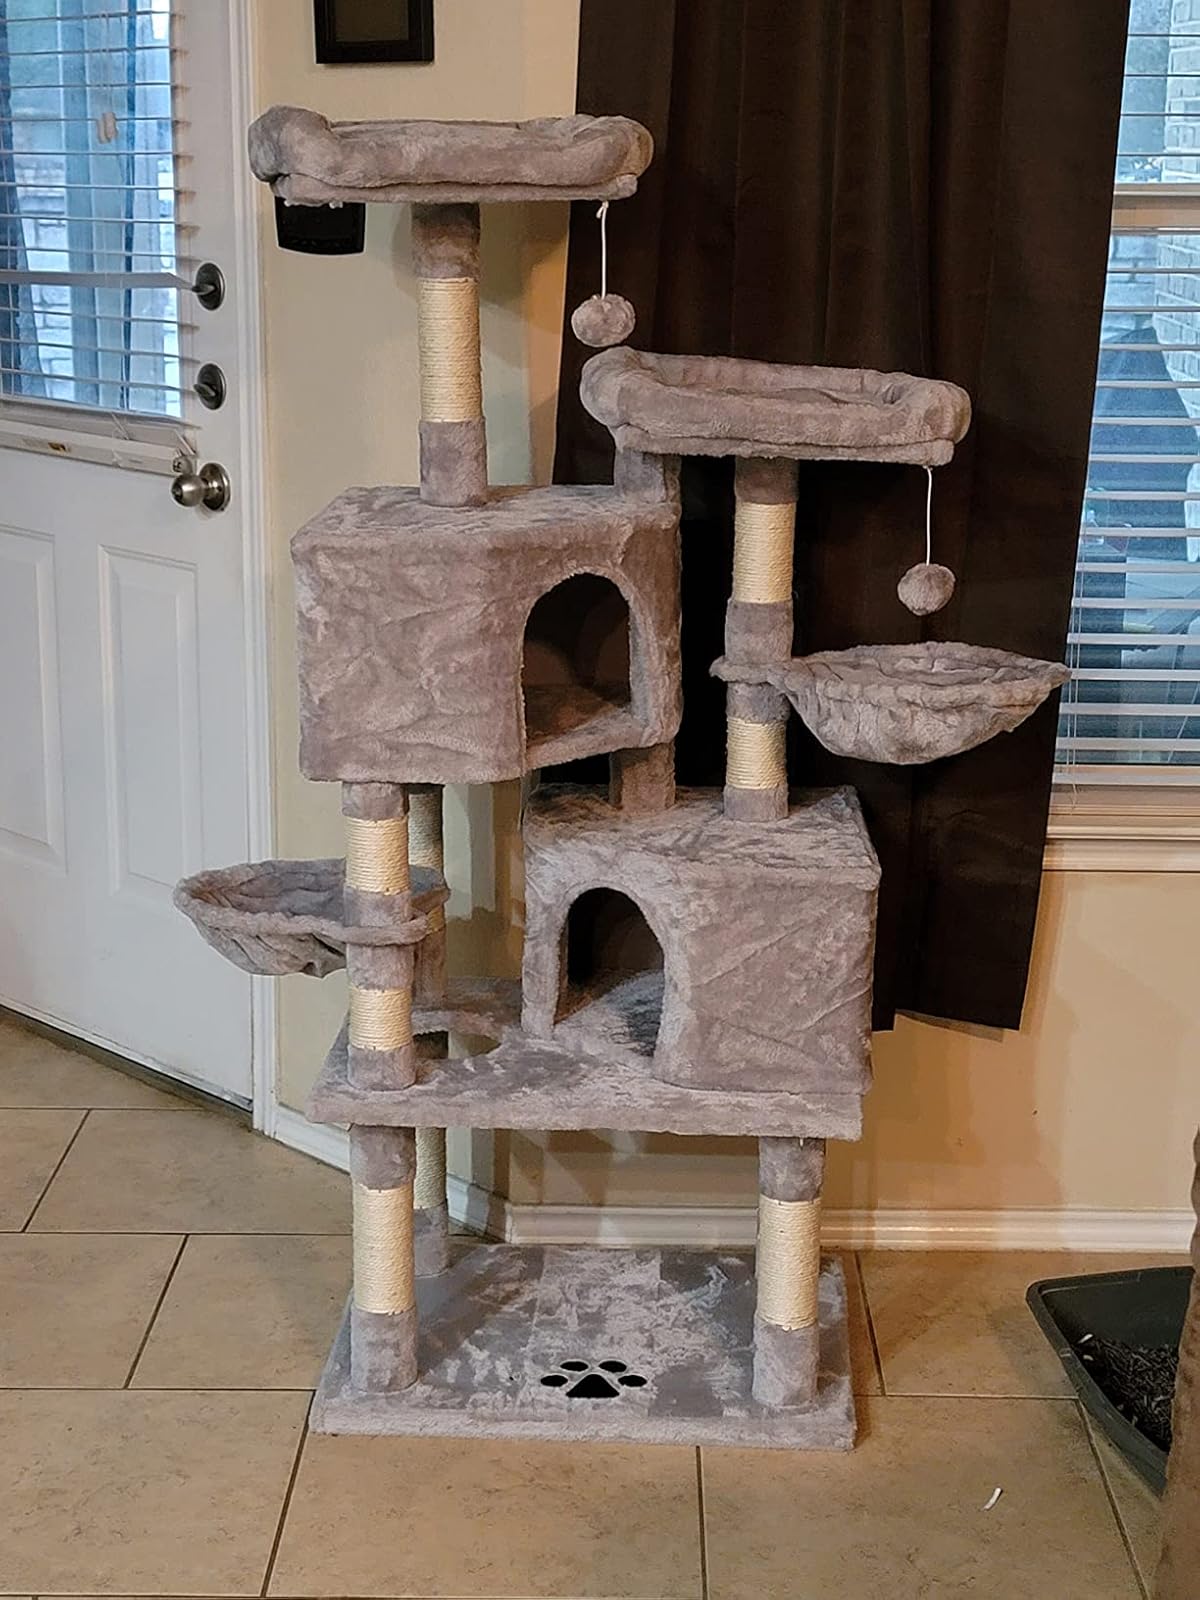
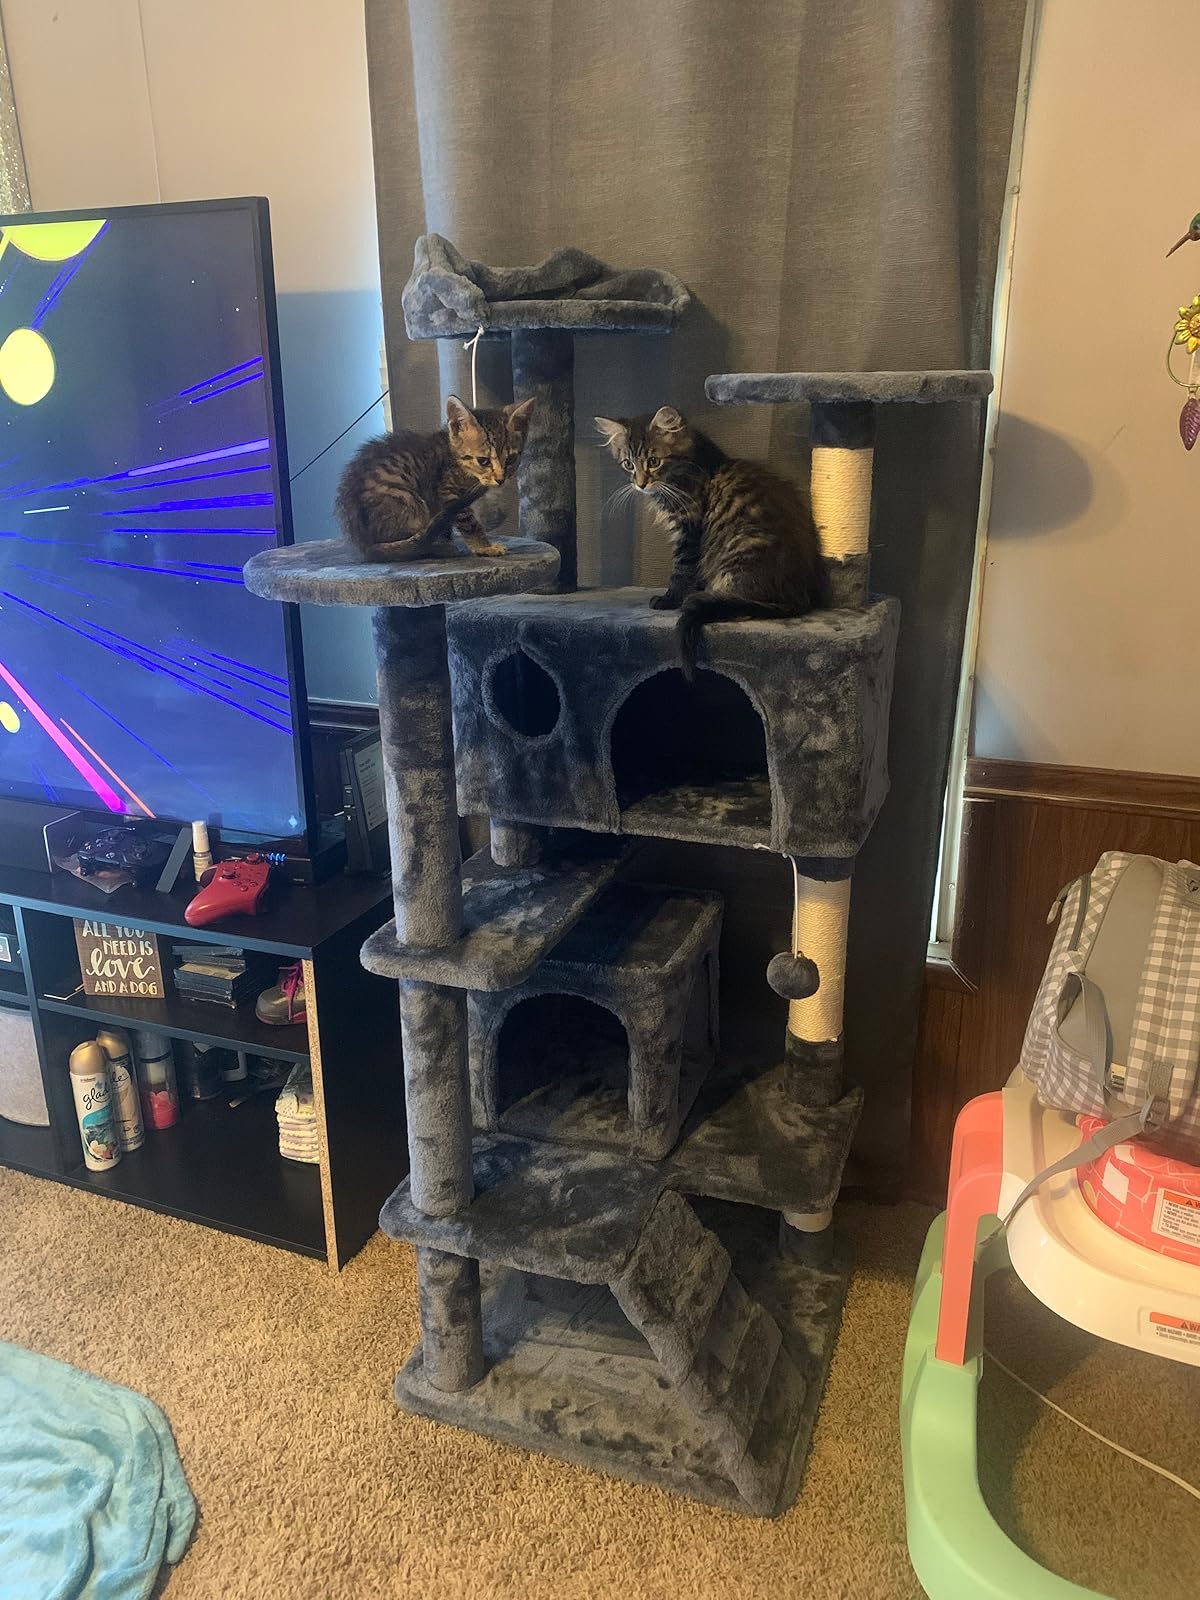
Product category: items_cat tree
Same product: no